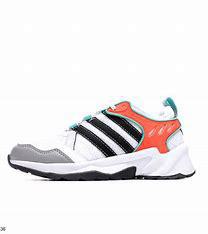
Brand: adidas
Model: neo Adidas NEO 20 20 FX